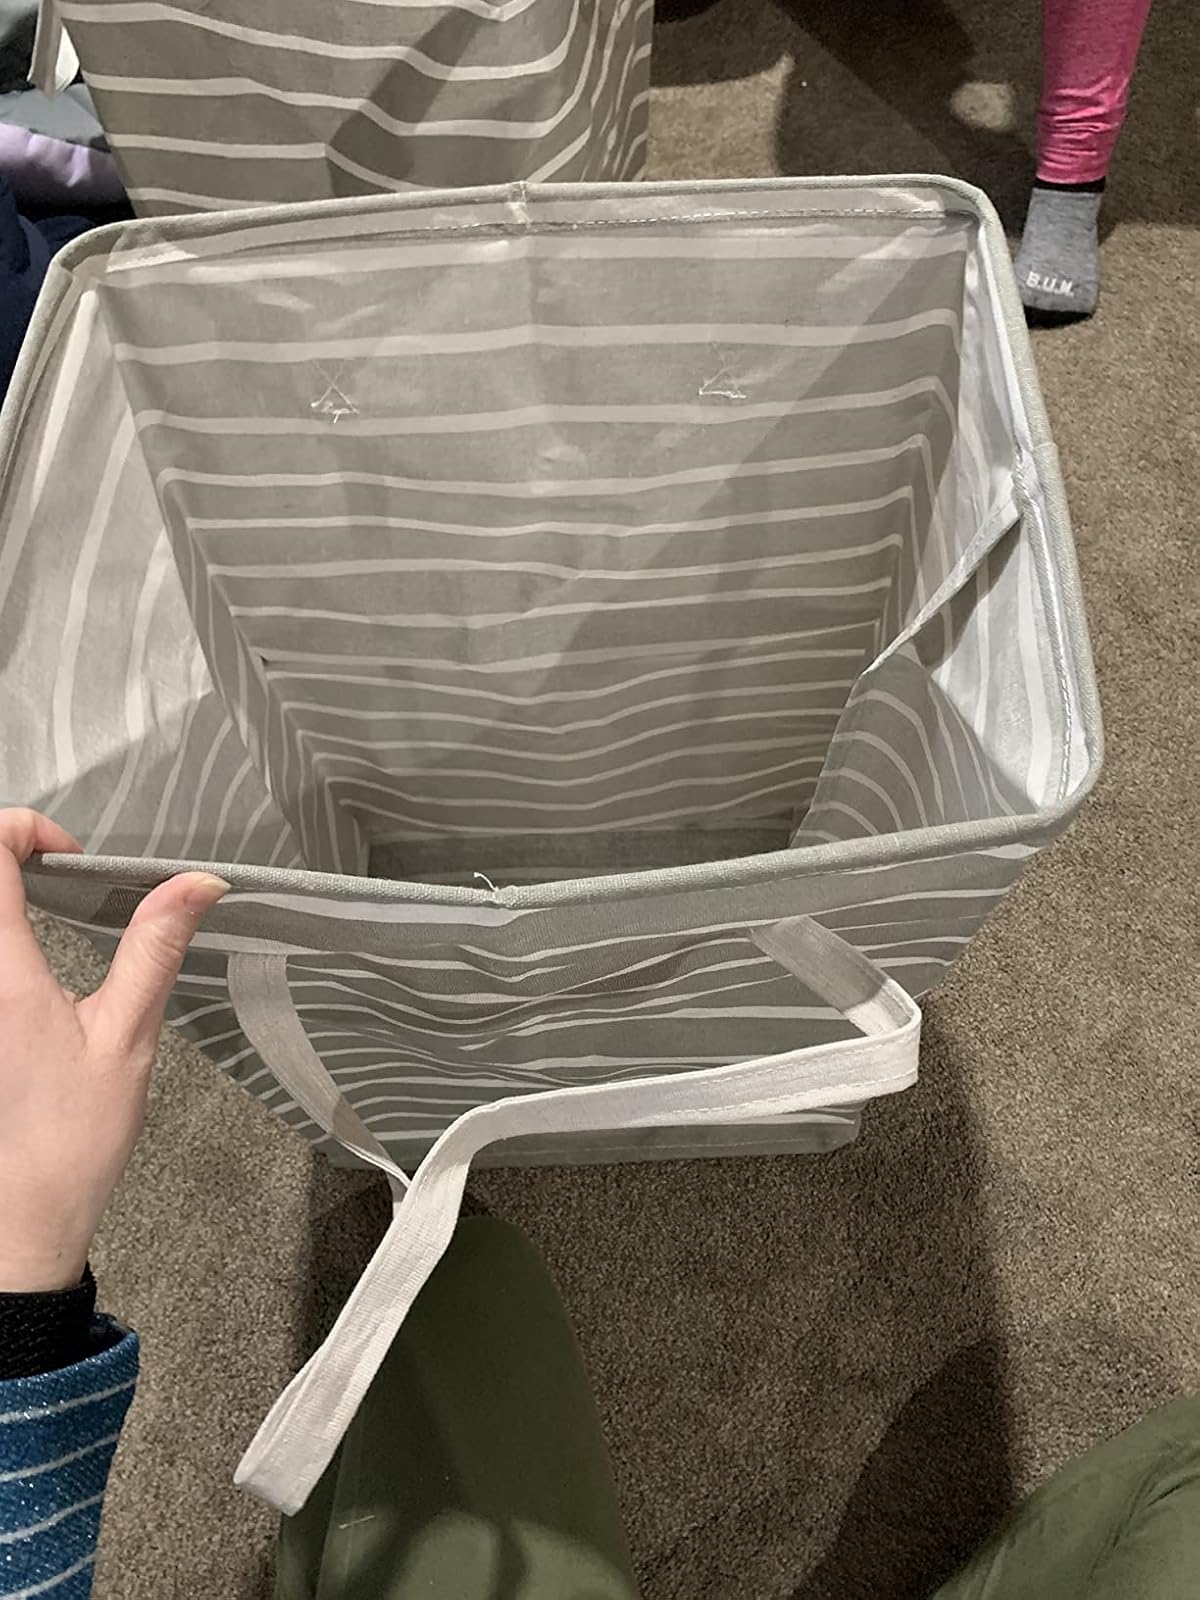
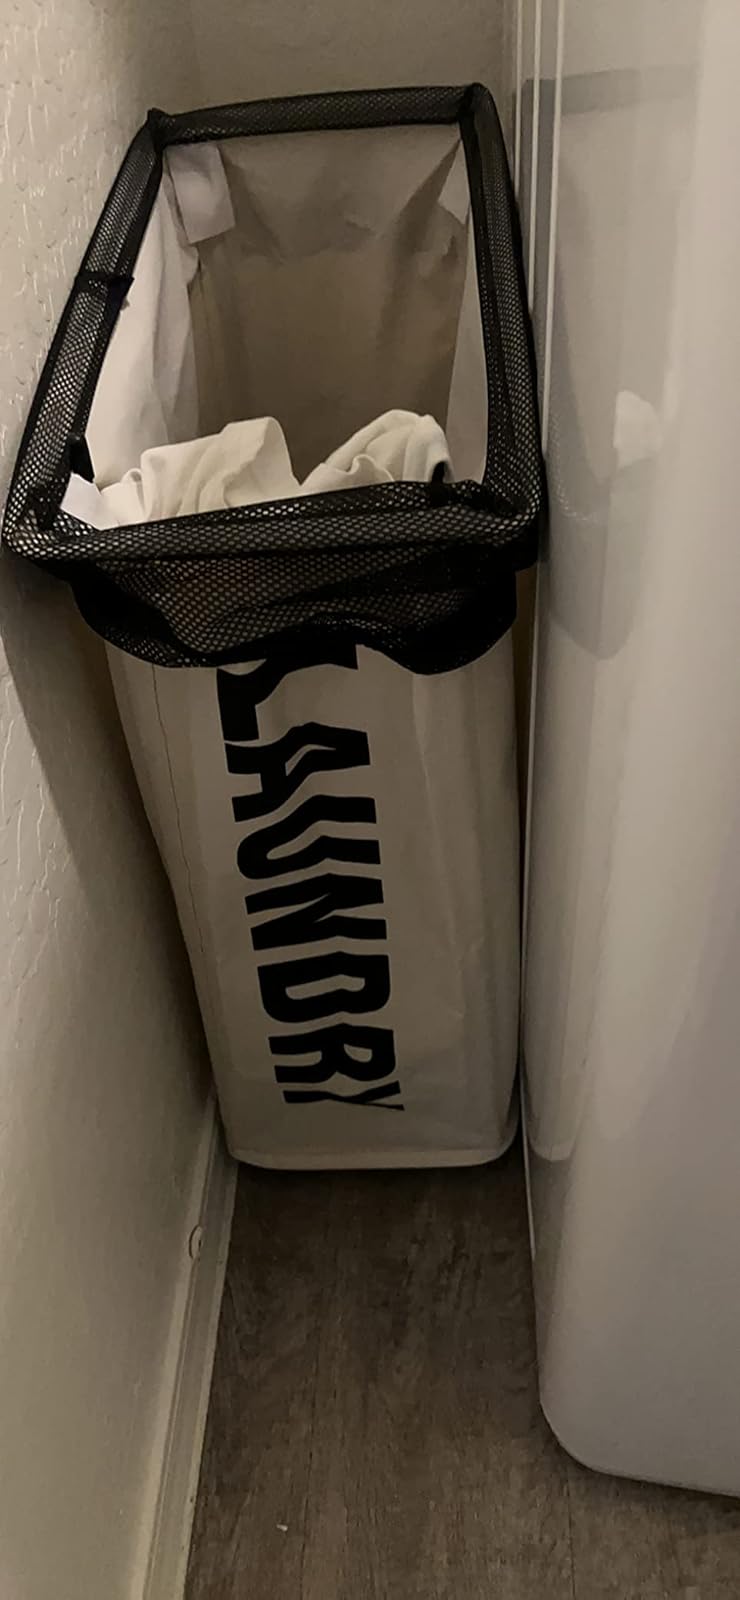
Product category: items_hamper
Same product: no